Pedestrian crossing

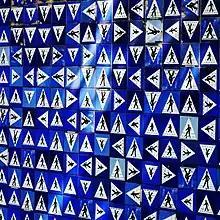

Some crossings have pedestrian traffic signals that allow pedestrians and road traffic to use the crossing alternately. On some traffic signals, pressing a call button is required to trigger the signal. Audible or tactile signals may also be included to assist people who have poor sight. In many cities, some or most signals are equipped with countdown timers to give notice to both drivers and pedestrians the time remaining on the crossing signal. In places where there is very high pedestrian traffic, Embedded pavement flashing-light systems are used to signal traffic of pedestrian presence, or exclusive traffic signal phases for pedestrians (also known as Barnes Dances) may be used, which stop vehicular traffic in all directions at the same time.